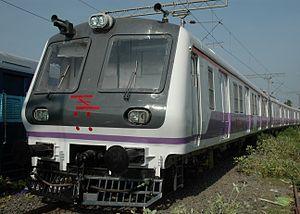
Le Chemin de fer suburbain de Bombay est un réseau de quatre lignes ferroviaires desservant l'agglomération de Bombay et qui constitue le principal système de transport en commun lourd de cette ville. D'une longueur totale de 451 kilomètres il transporte quotidiennement 8 millions de passagers par jour ce qui en fait l'un des systèmes de transport au commun les plus fréquentés au monde.